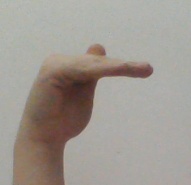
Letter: khaa